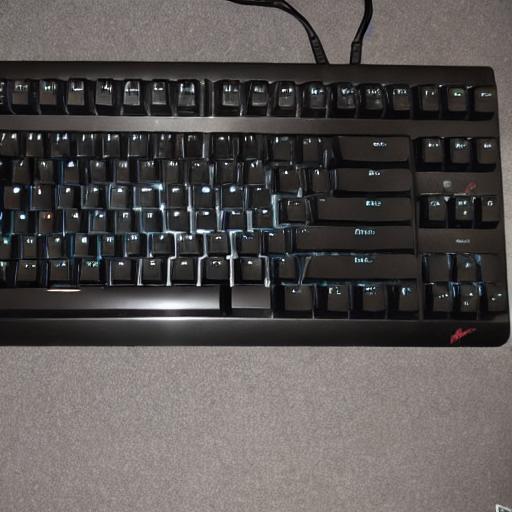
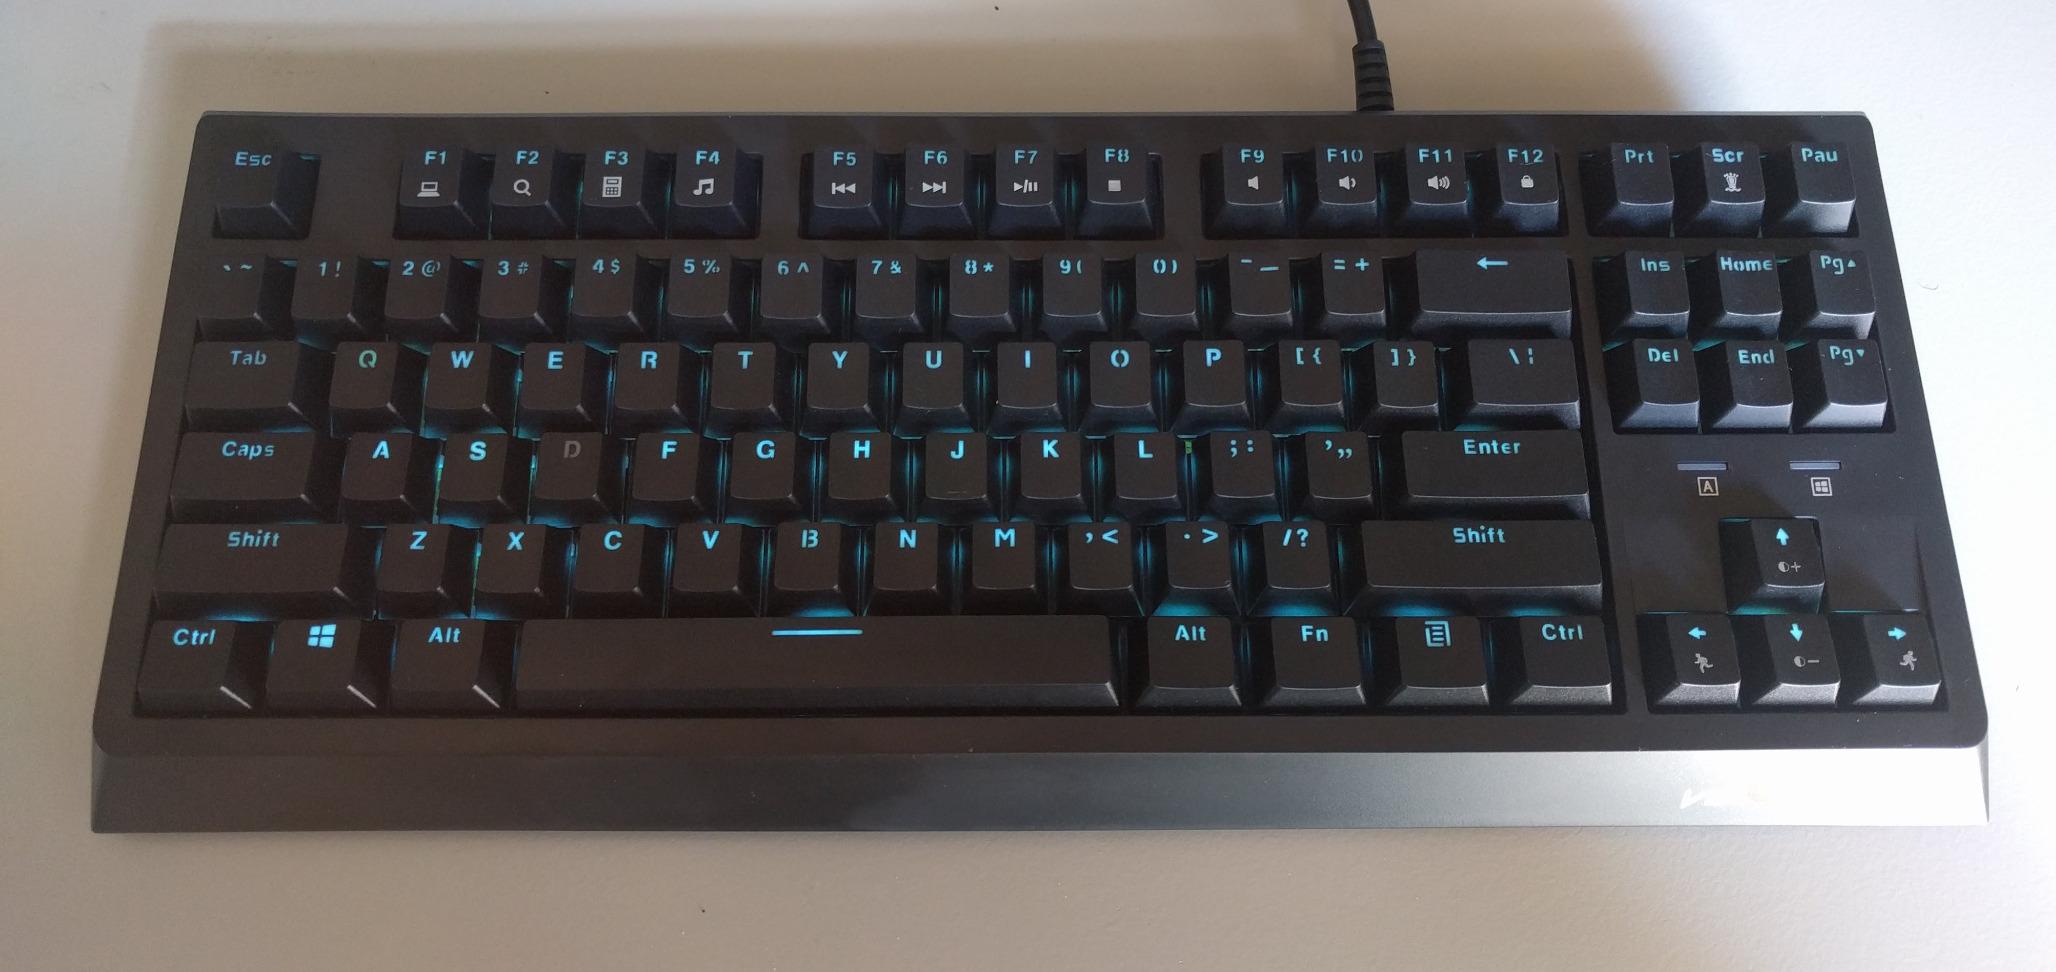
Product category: keyboard
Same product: no